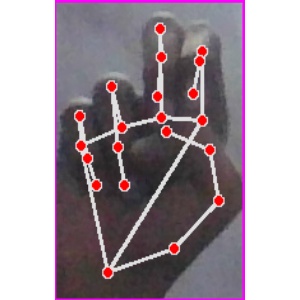
अक्षर: ह